Reconstruction era

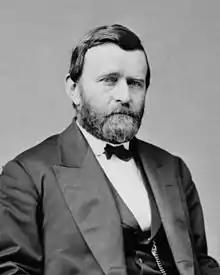
Ulysses S. Grant, 18th President of the United States (1869–1877)

Concerned by multiple reports of abuse of black freedmen by Southern white officials and plantation owners, Republicans in Congress took control of Reconstruction policies after the election of 1866. Johnson ignored the policy mandate, and he openly encouraged Southern states to deny ratification of the Fourteenth Amendment (except for Tennessee, all former Confederate states did refuse to ratify, as did the border states of Delaware, Maryland, and Kentucky). Radical Republicans in Congress, led by Stevens and Sumner, opened the way to suffrage for male freedmen. They were generally in control, although they had to compromise with the moderate Republicans (the Democrats in Congress had almost no power). Historians refer to this period as "Radical Reconstruction" or "congressional Reconstruction". The business spokesmen in the North generally opposed Radical proposals. Analysis of 34 major business newspapers showed that 12 discussed politics, and only one, "Iron Age", supported radicalism. The other 11 opposed a "harsh" Reconstruction policy, favored the speedy return of the Southern states to congressional representation, opposed legislation designed to protect the freedmen, and deplored the impeachment of President Andrew Johnson.